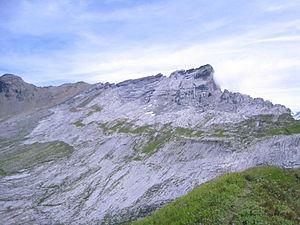
Pointe d'Anterne et désert de Platé vus depuis le passage du Dérochoir.
La pointe d'Anterne est un sommet des Préalpes françaises situé en Haute-Savoie, dans le massif du Giffre, à l'extrémité sud de la chaîne des Fiz.
Le désert de Platé est un site naturel classé en 1998 de Haute-Savoie, dans le massif du Faucigny, appartenant au massif du Giffre. Il est dominé par les Grandes Platières, à 2 480 mètres d'altitude.
Les surfaces karstiques de la France métropolitaine couvrent environ 170 000 km². Si l’on inclut les terrains karstifiés non affleurants mais présents en profondeur, dont les formations pseudokarstiques, c’est en fait plus de la moitié de son sous-sol qui est concernée par les phénomènes karstiques.La gestion des ressources en eau de la France métropolitaine dépend donc largement de l’hydrogéologie.